Bielsko Voivodeship

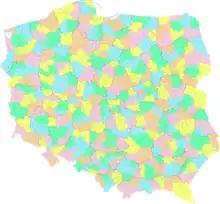
The district offices and gminas (municipalities) of Poland in 1998, including the Bielsko Voivodeship.

In 1997, the voivodeship was divided into 59 gminas (municipalities), including 8 urban municipalities, 10 urban-rural municipalities, and 18 rural municipalities. It had 18 cities and towns.